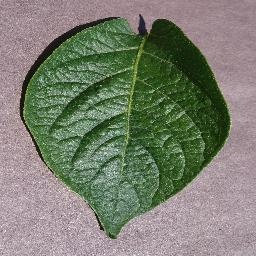
Etiqueta: Sana